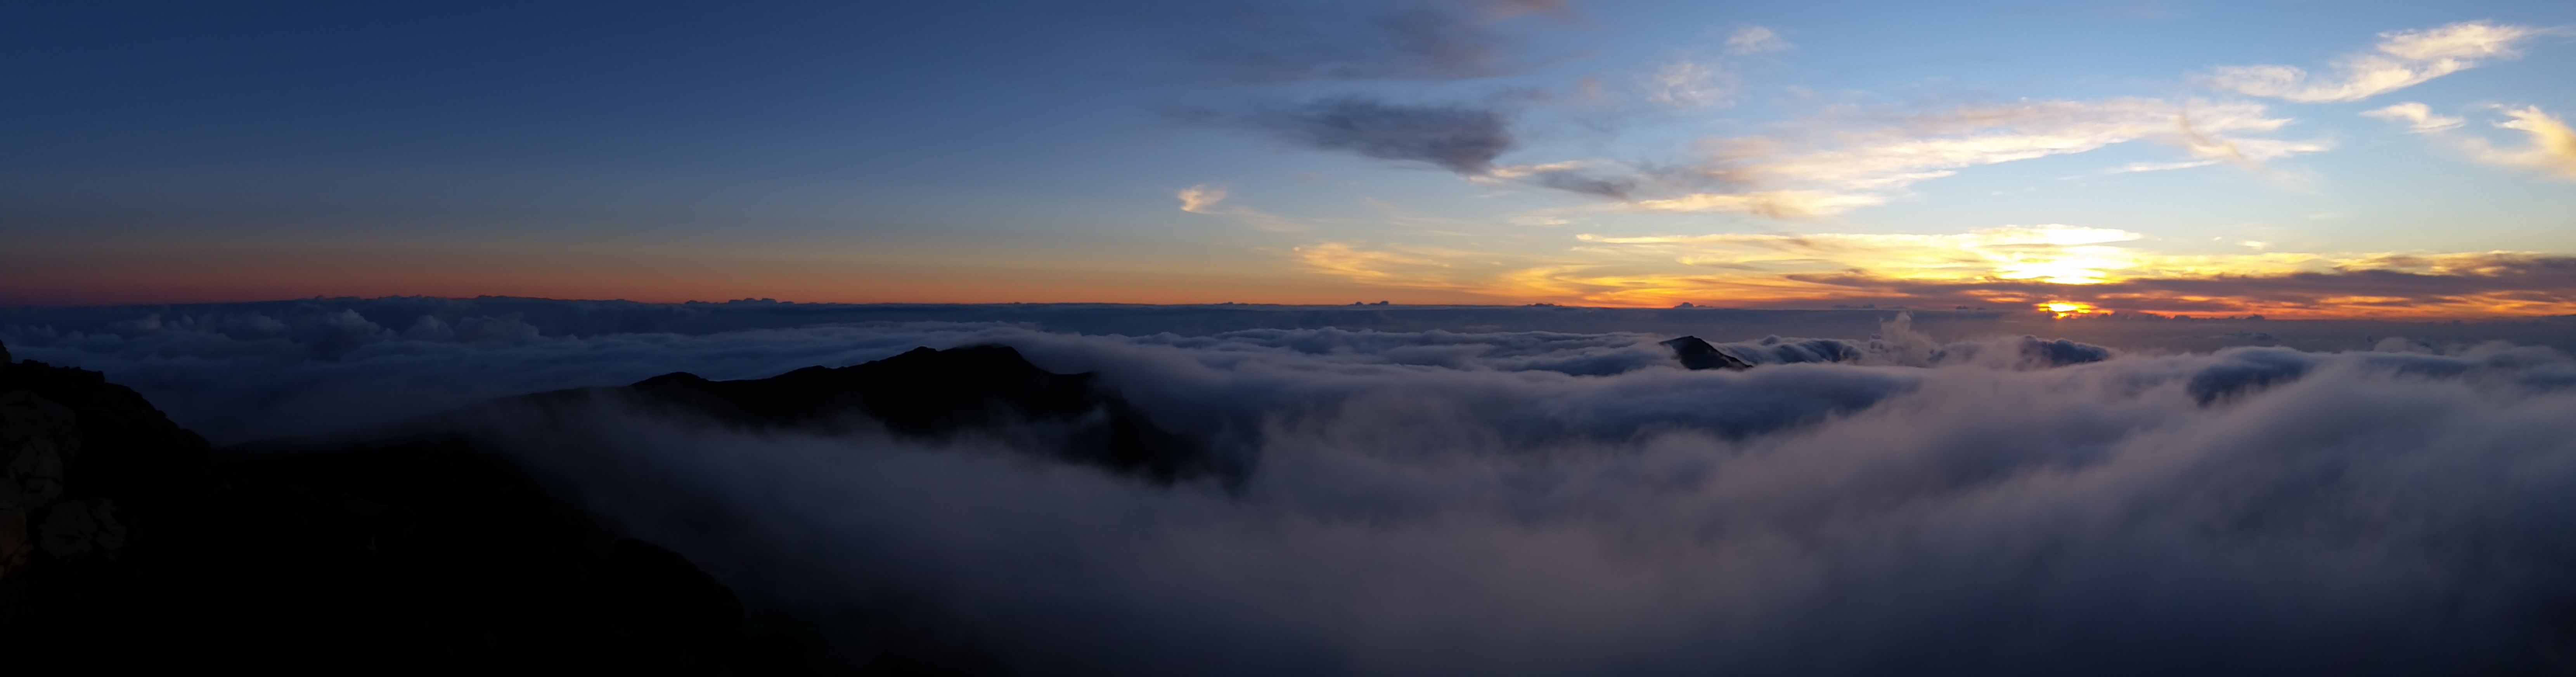
horizon, mountain, cloud, sky, sun, sunrise, sunset, mist, sunlight, morning, dawn, atmosphere, dusk, evening, weather, hawaii, clouds, afterglow, haleakala, atmospheric phenomenon, mountainous landforms, geological phenomenon